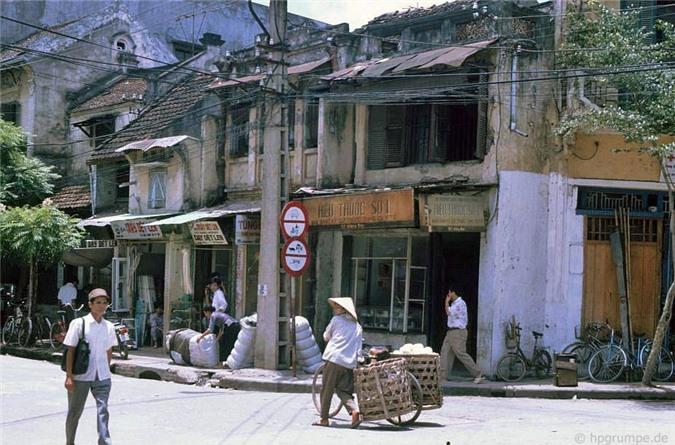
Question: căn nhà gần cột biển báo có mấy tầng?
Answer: có hai tầng